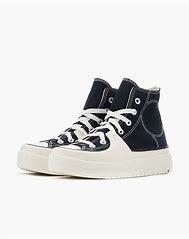
Brand: Converse
Model: Chuck Taylor All Star Hi